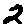
Label: 2